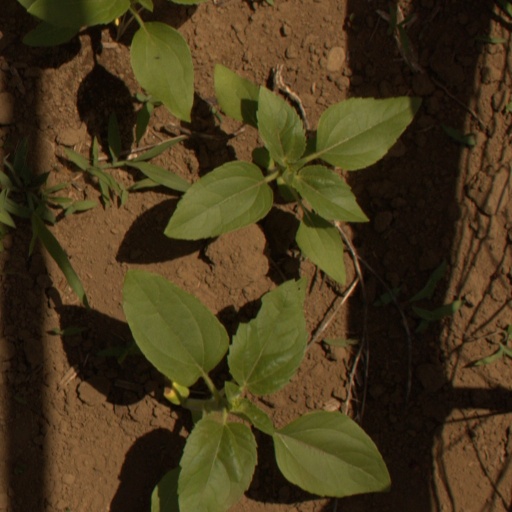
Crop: Jerusalem artichoke